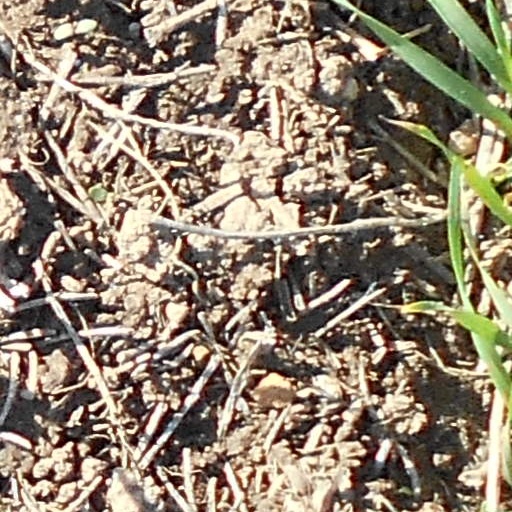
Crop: wheat